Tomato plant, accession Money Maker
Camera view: horizontal (90 deg, fisheye); turntable rotation: 240 degrees
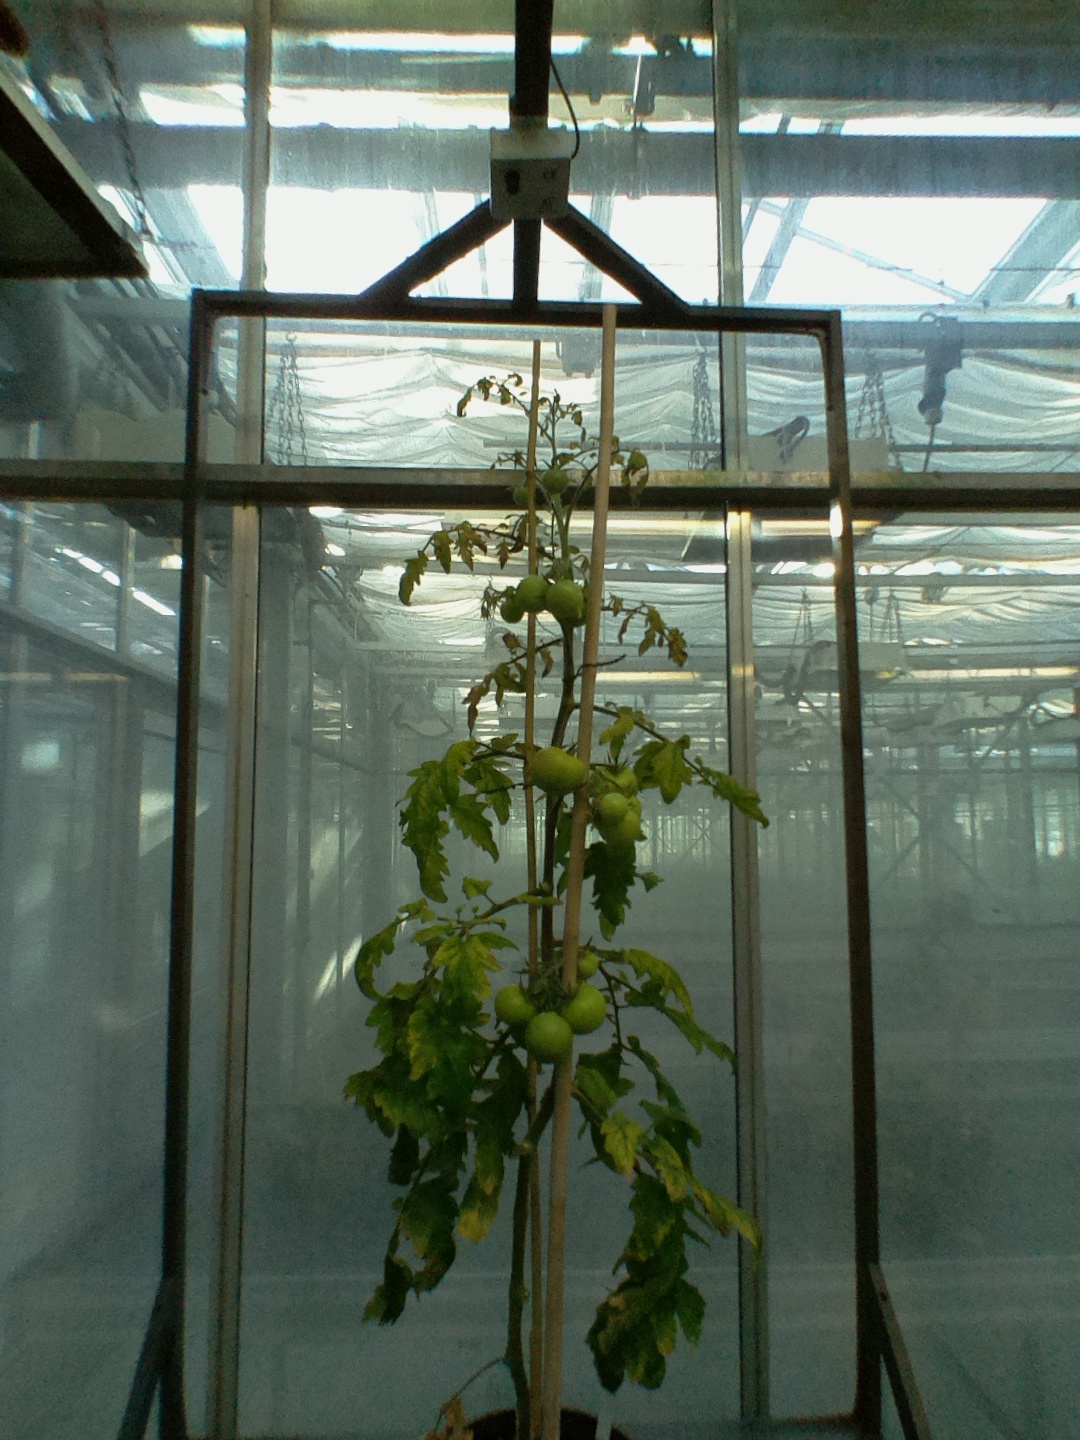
BBCH growth stage 78: 80% -90% of final fruit size